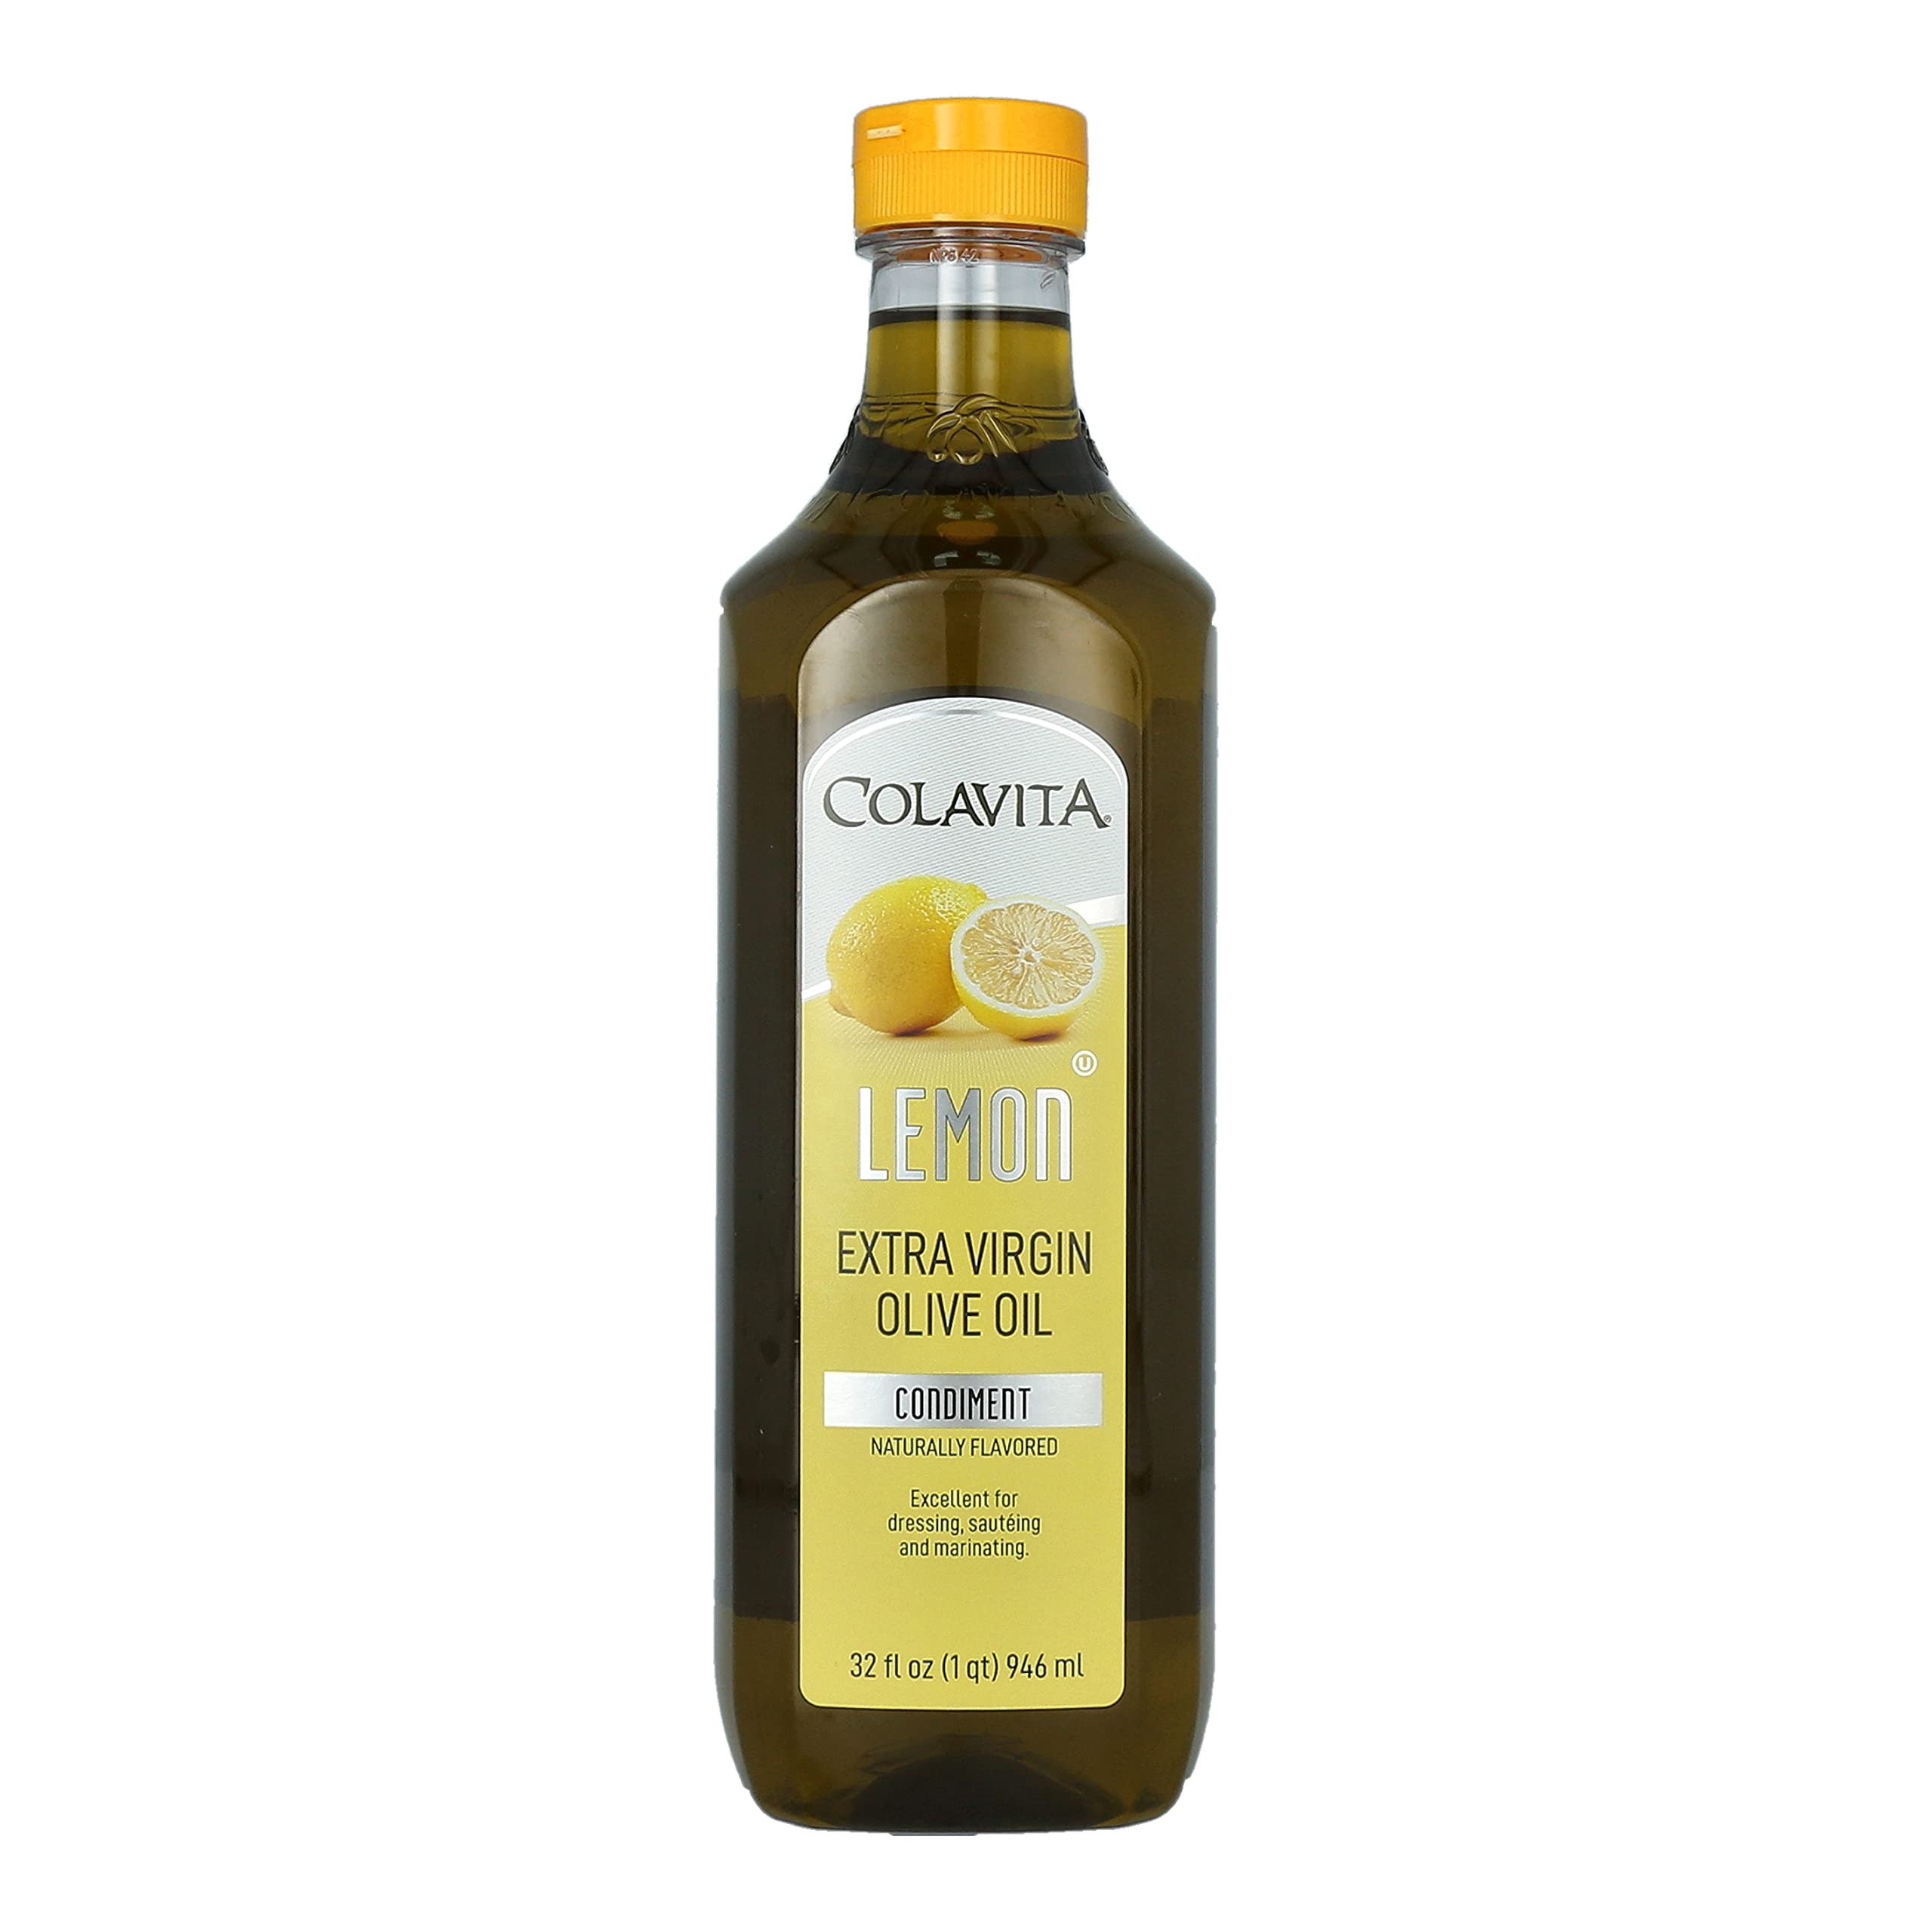
Item Name: Colavita Lemon Extra Virgin Olive Oil 32Fl Oz Plastic Bottle
Bullet Point 1: Authentic Italian Quality: Colavita Lemon Extra Virgin Olive Oil is crafted with premium cold-pressed EVOO and infused with natural lemon flavor for a bright, zesty taste.
Bullet Point 2: Versatile Culinary Use: Perfect for drizzling over salads, seafood, grilled vegetables, or using in marinades, dressings, and baked goods.
Bullet Point 3: Infused with Natural Lemon Essence: Offers a fresh citrus aroma and tangy flavor that complements a variety of dishes.
Bullet Point 4: All-Natural & Healthy: Made with 100% extra virgin olive oil, free from additives and preservatives, and rich in heart-healthy fats and antioxidants.
Value: 32.0
Unit: Ounce

Price: 41